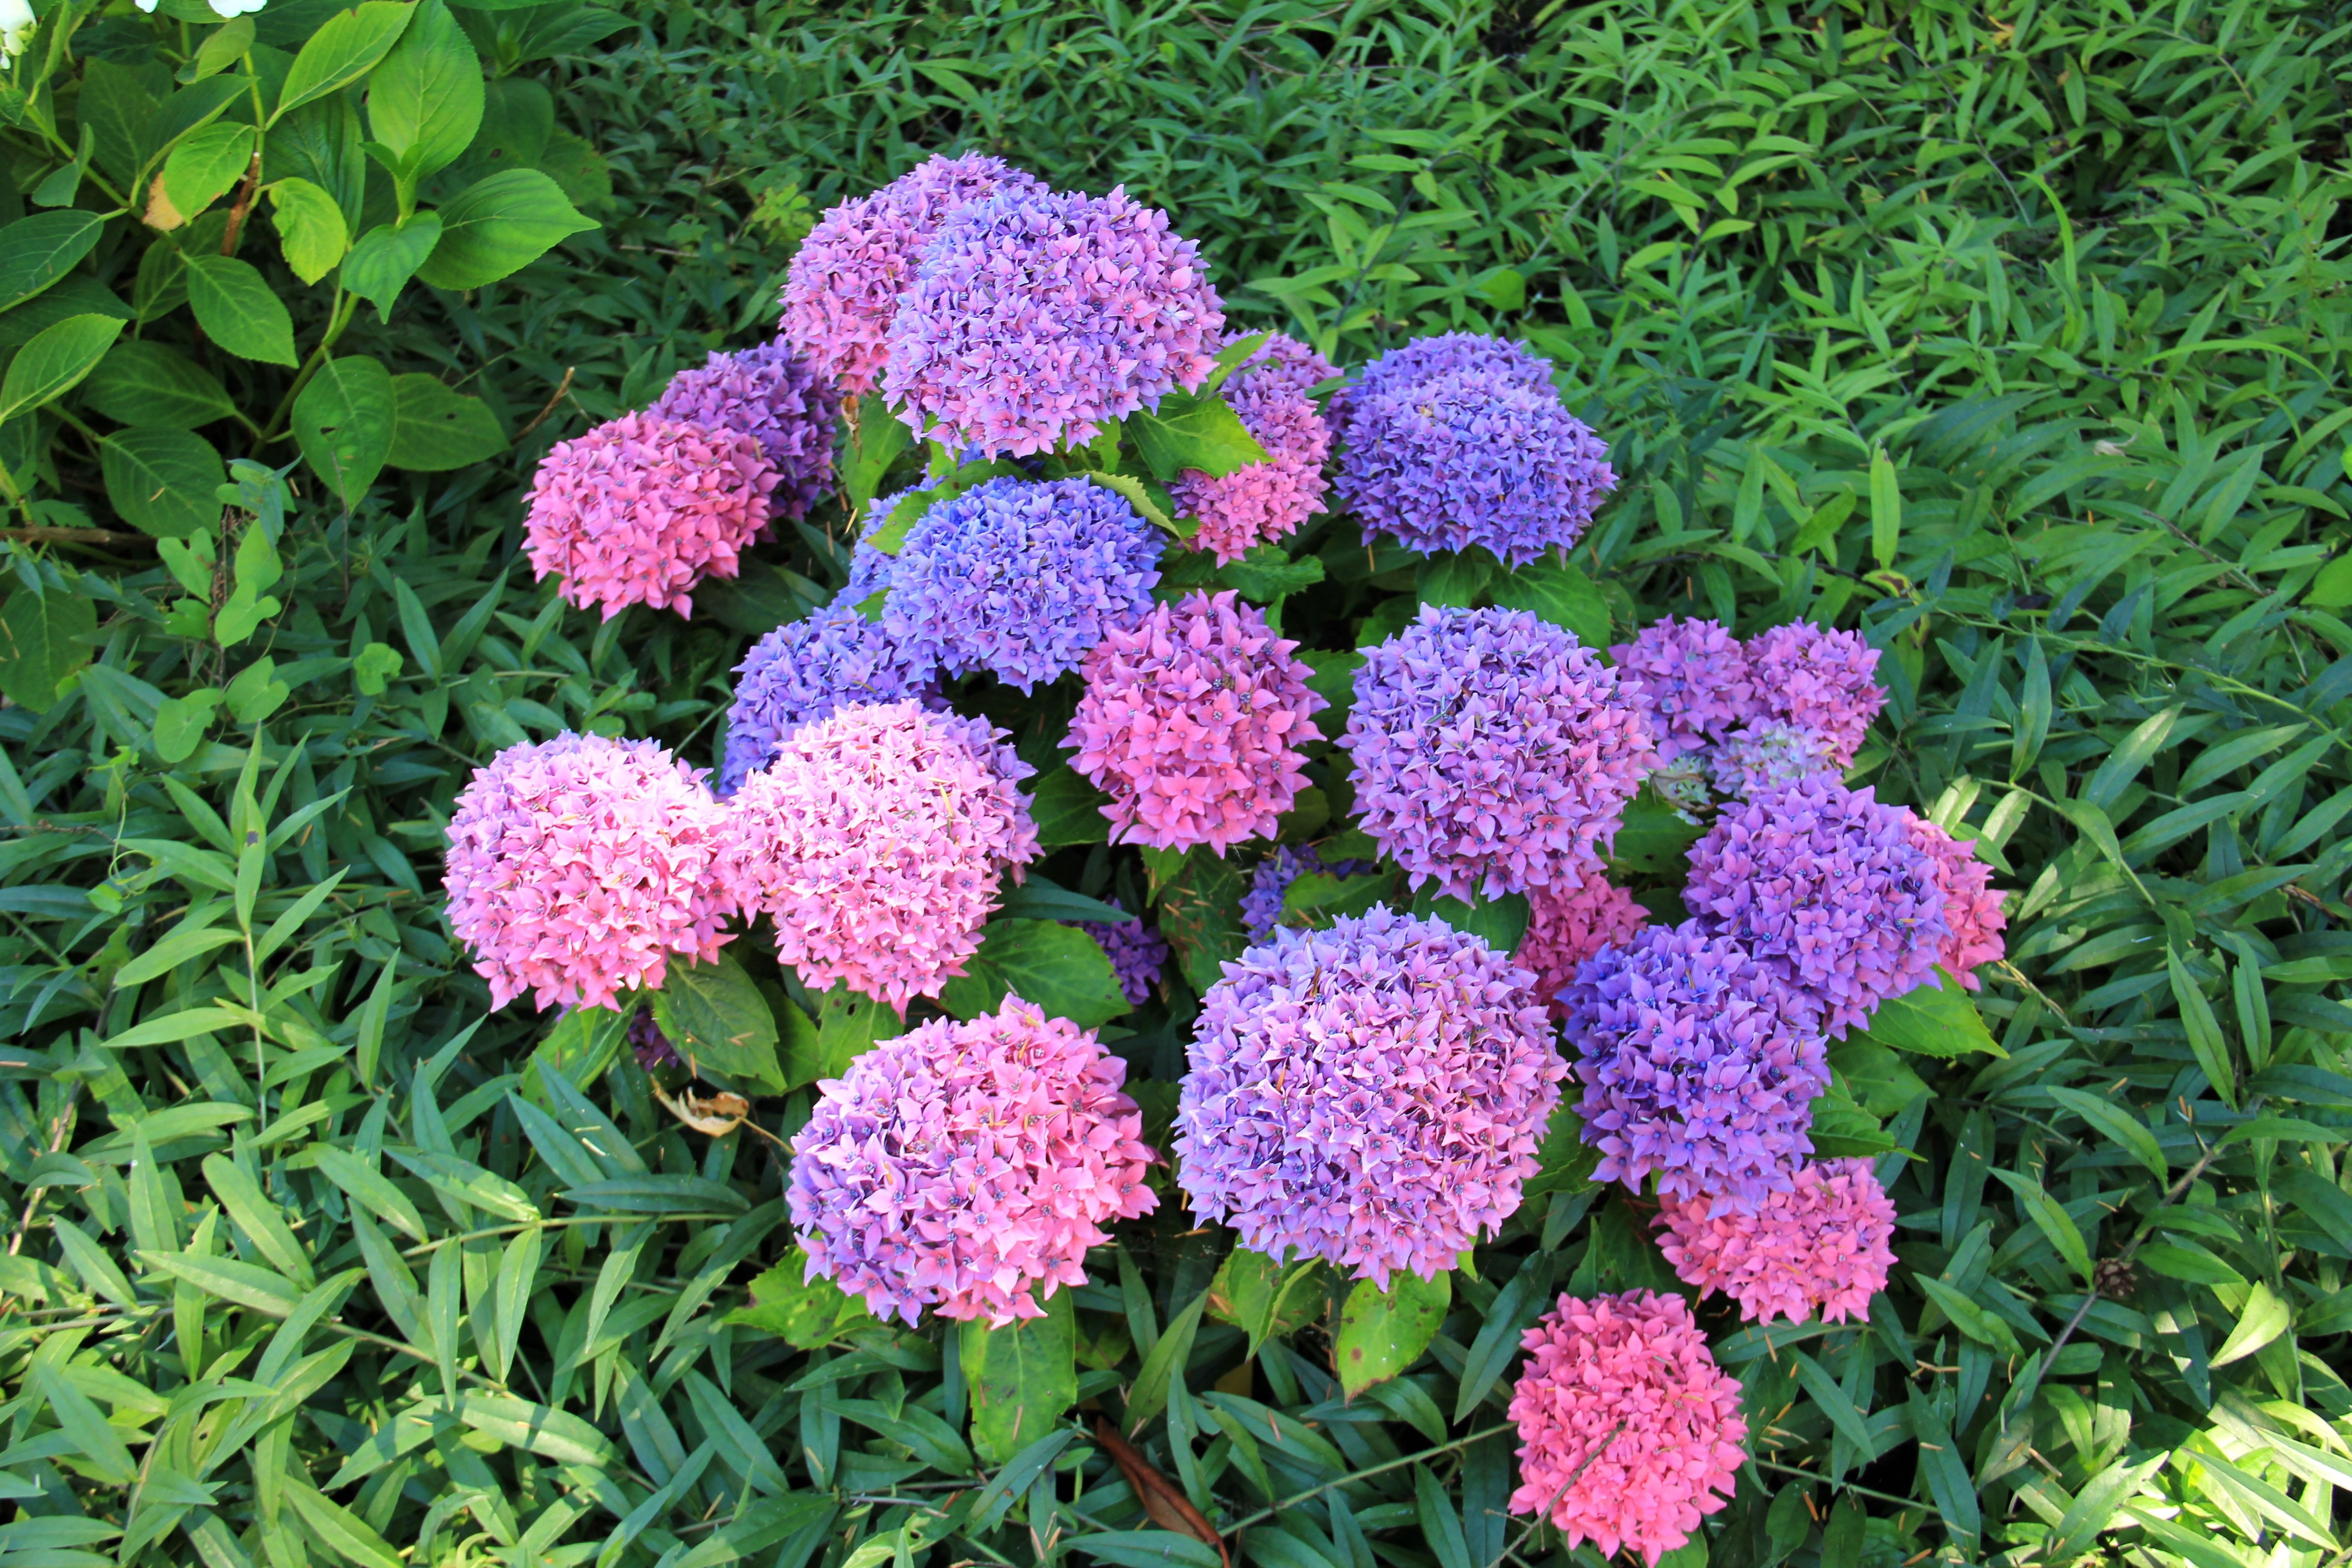
blossom, plant, flower, bloom, red, botany, blue, garden, hydrangea, yarrow, flowering plant, daisy family, hydrangeaceae, annual plant, land plant, chrysanths